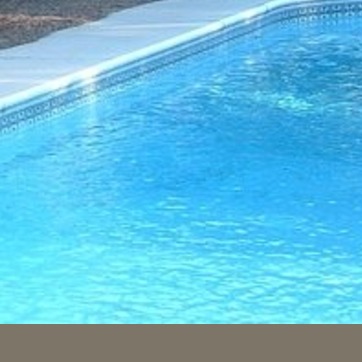
Material: water